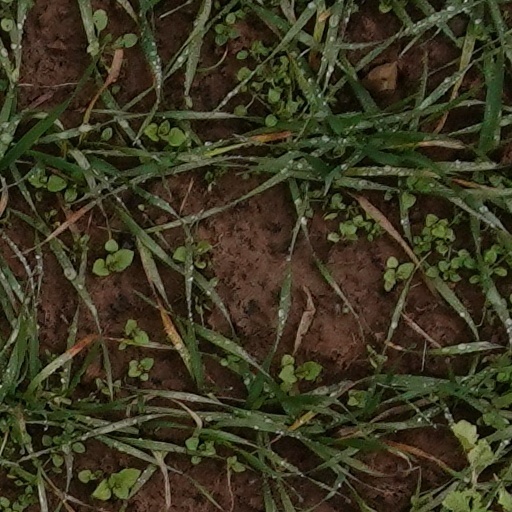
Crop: wheat